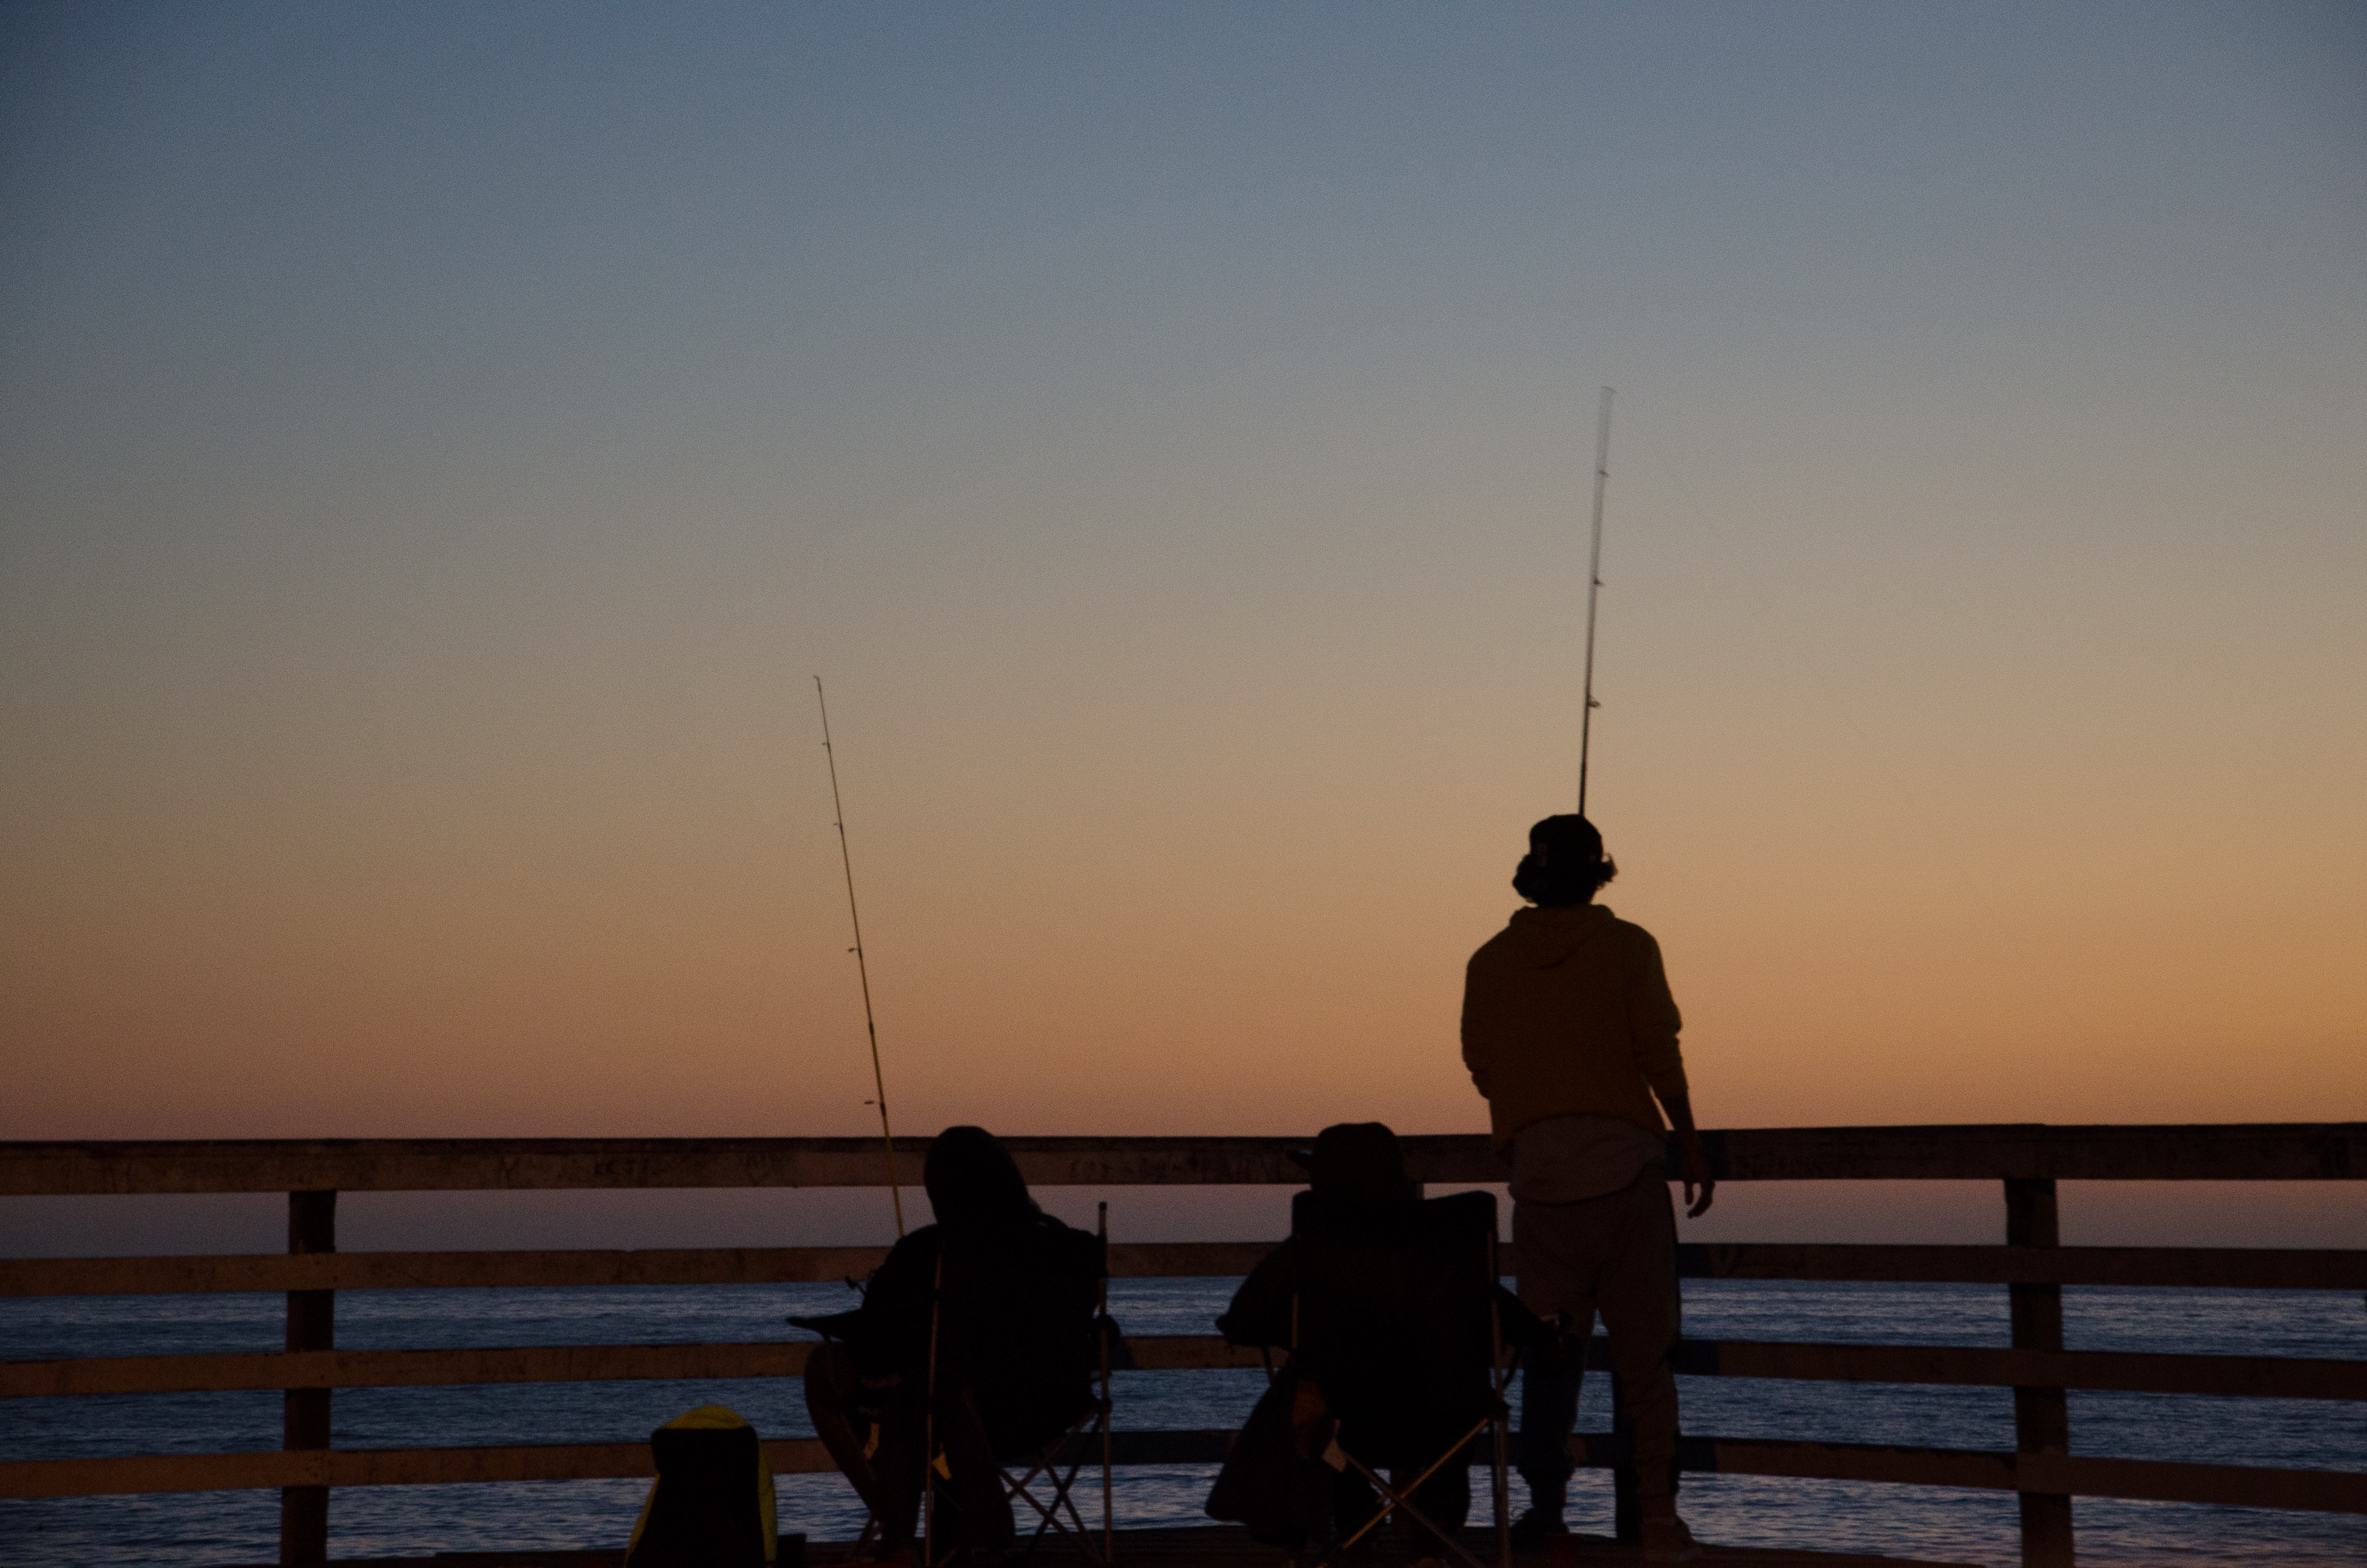
beach, sea, ocean, horizon, sunrise, sunset, morning, dawn, dusk, evening, fisherman